Cropsey (film)

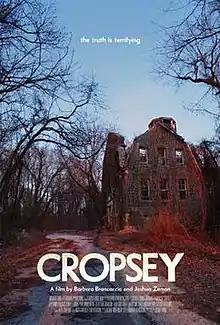
Theatrical release poster

Cropsey is a 2009 American documentary film written and directed by Joshua Zeman and Barbara Brancaccio. The film initially begins as an examination of "Cropsey", a boogeyman-like figure from New York City urban legend, before segueing into the story of Andre Rand, a convicted child kidnapper from Staten Island whose known or suspected crimes in the 1970s and 1980s may have inspired or been blamed on Cropsey.